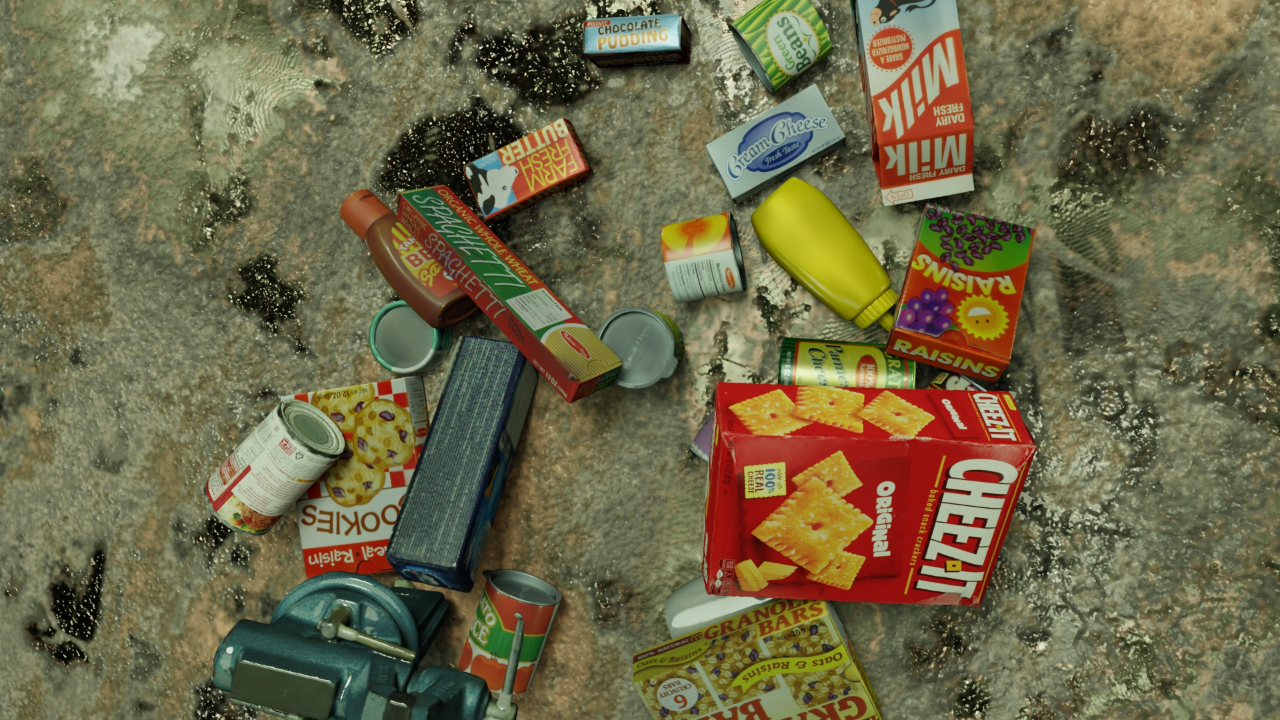
Question:
What are the five normalized (x, y) points between 0 and 1 in the image that outline the grasp plane for the can of tuna fish? Your answer should be as Grasp center: [], Left finger base: [], Right finger base: [], Left finger tip: [], Right finger tip: [].
Answer: Grasp center: [0.297656, 0.470833], Left finger base: [0.328906, 0.533333], Right finger base: [0.266406, 0.411111], Left finger tip: [0.349219, 0.530556], Right finger tip: [0.289062, 0.416667]